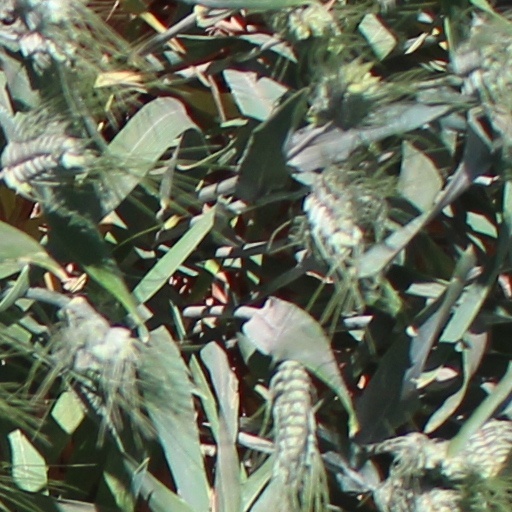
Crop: wheat